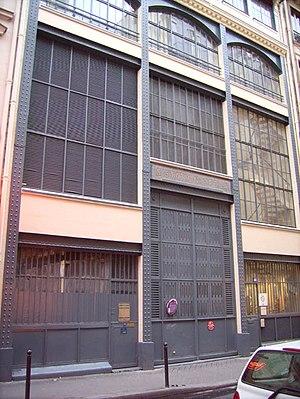
Sous station d'alimentation électrique du métro de Paris Opéra
Cet article recense les monuments historiques du 9ᵉ arrondissement de Paris, en France.
Le métro de Paris dispose d'un réseau d'alimentation électrique spécifique. L'unité TDE de la RATP est responsable de l'exploitation et de l'entretien des postes haute tension, des postes de redressement, des postes d'éclairage-force, des canalisations 15 kV, des caténaires, des rails de traction et des 518 disjoncteurs de voie. L’unité TDE assure la fourniture de l'énergie de traction et d'éclairage à l'ensemble des moyens de transport, de force et d’éclairage électrique des stations et des bâtiments administratifs soit 1,4 milliard de kWh par an ; elle étudie et réalise les équipements des postes de redressement des nouvelles lignes. Le service participe à la coopération technique des alimentations électriques des métros et tramways à l'étranger. Cette unité comprend 492 agents répartis sur plusieurs sites en Île-de-France.